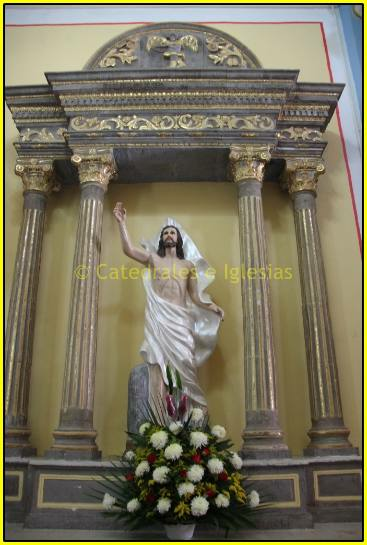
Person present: No